Li Wei-ling

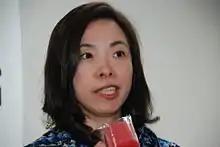
Li Wei-ling in 2014

Li Wei-ling (born 4 October 1965) is a radio talk show host in Hong Kong. Apart from her experience as a journalist in Ming Pao, Next Media and Commercial Radio, she contributes column articles to "AM730" and "Ming Pao".